Engineered wood

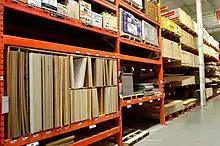
Engineered wood products in a Home Depot store

Alternatively, it is also possible to manufacture similar engineered bamboo from bamboo; and similar engineered cellulosic products from other lignin-containing materials such as rye straw, wheat straw, rice straw, hemp stalks, kenaf stalks, or sugar cane residue, in which case they contain no actual wood but rather vegetable fibers.